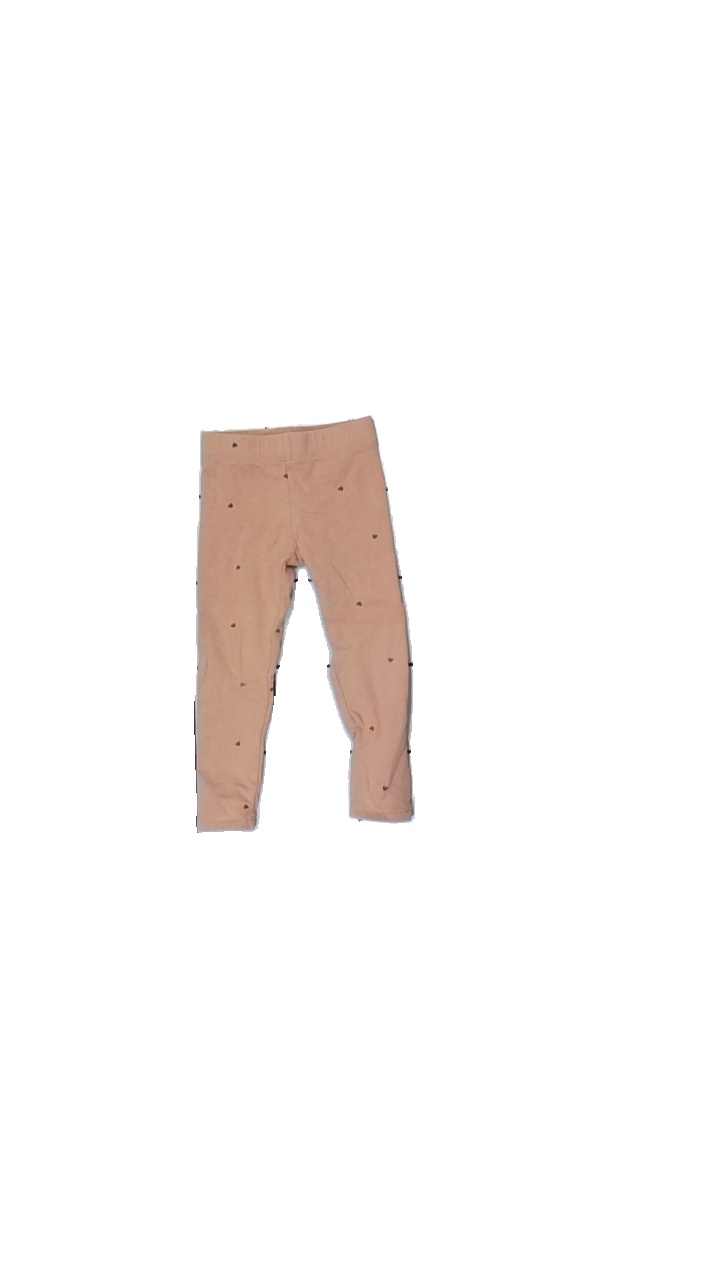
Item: Trousers (Children)
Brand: H&m
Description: bruna byxor med hjärtan på, urtvättad
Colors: Brown, Black
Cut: Regular
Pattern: Dots
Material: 100% cotton
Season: All
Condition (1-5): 2
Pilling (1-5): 5
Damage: urtvättad över hela
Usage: Export
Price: <50